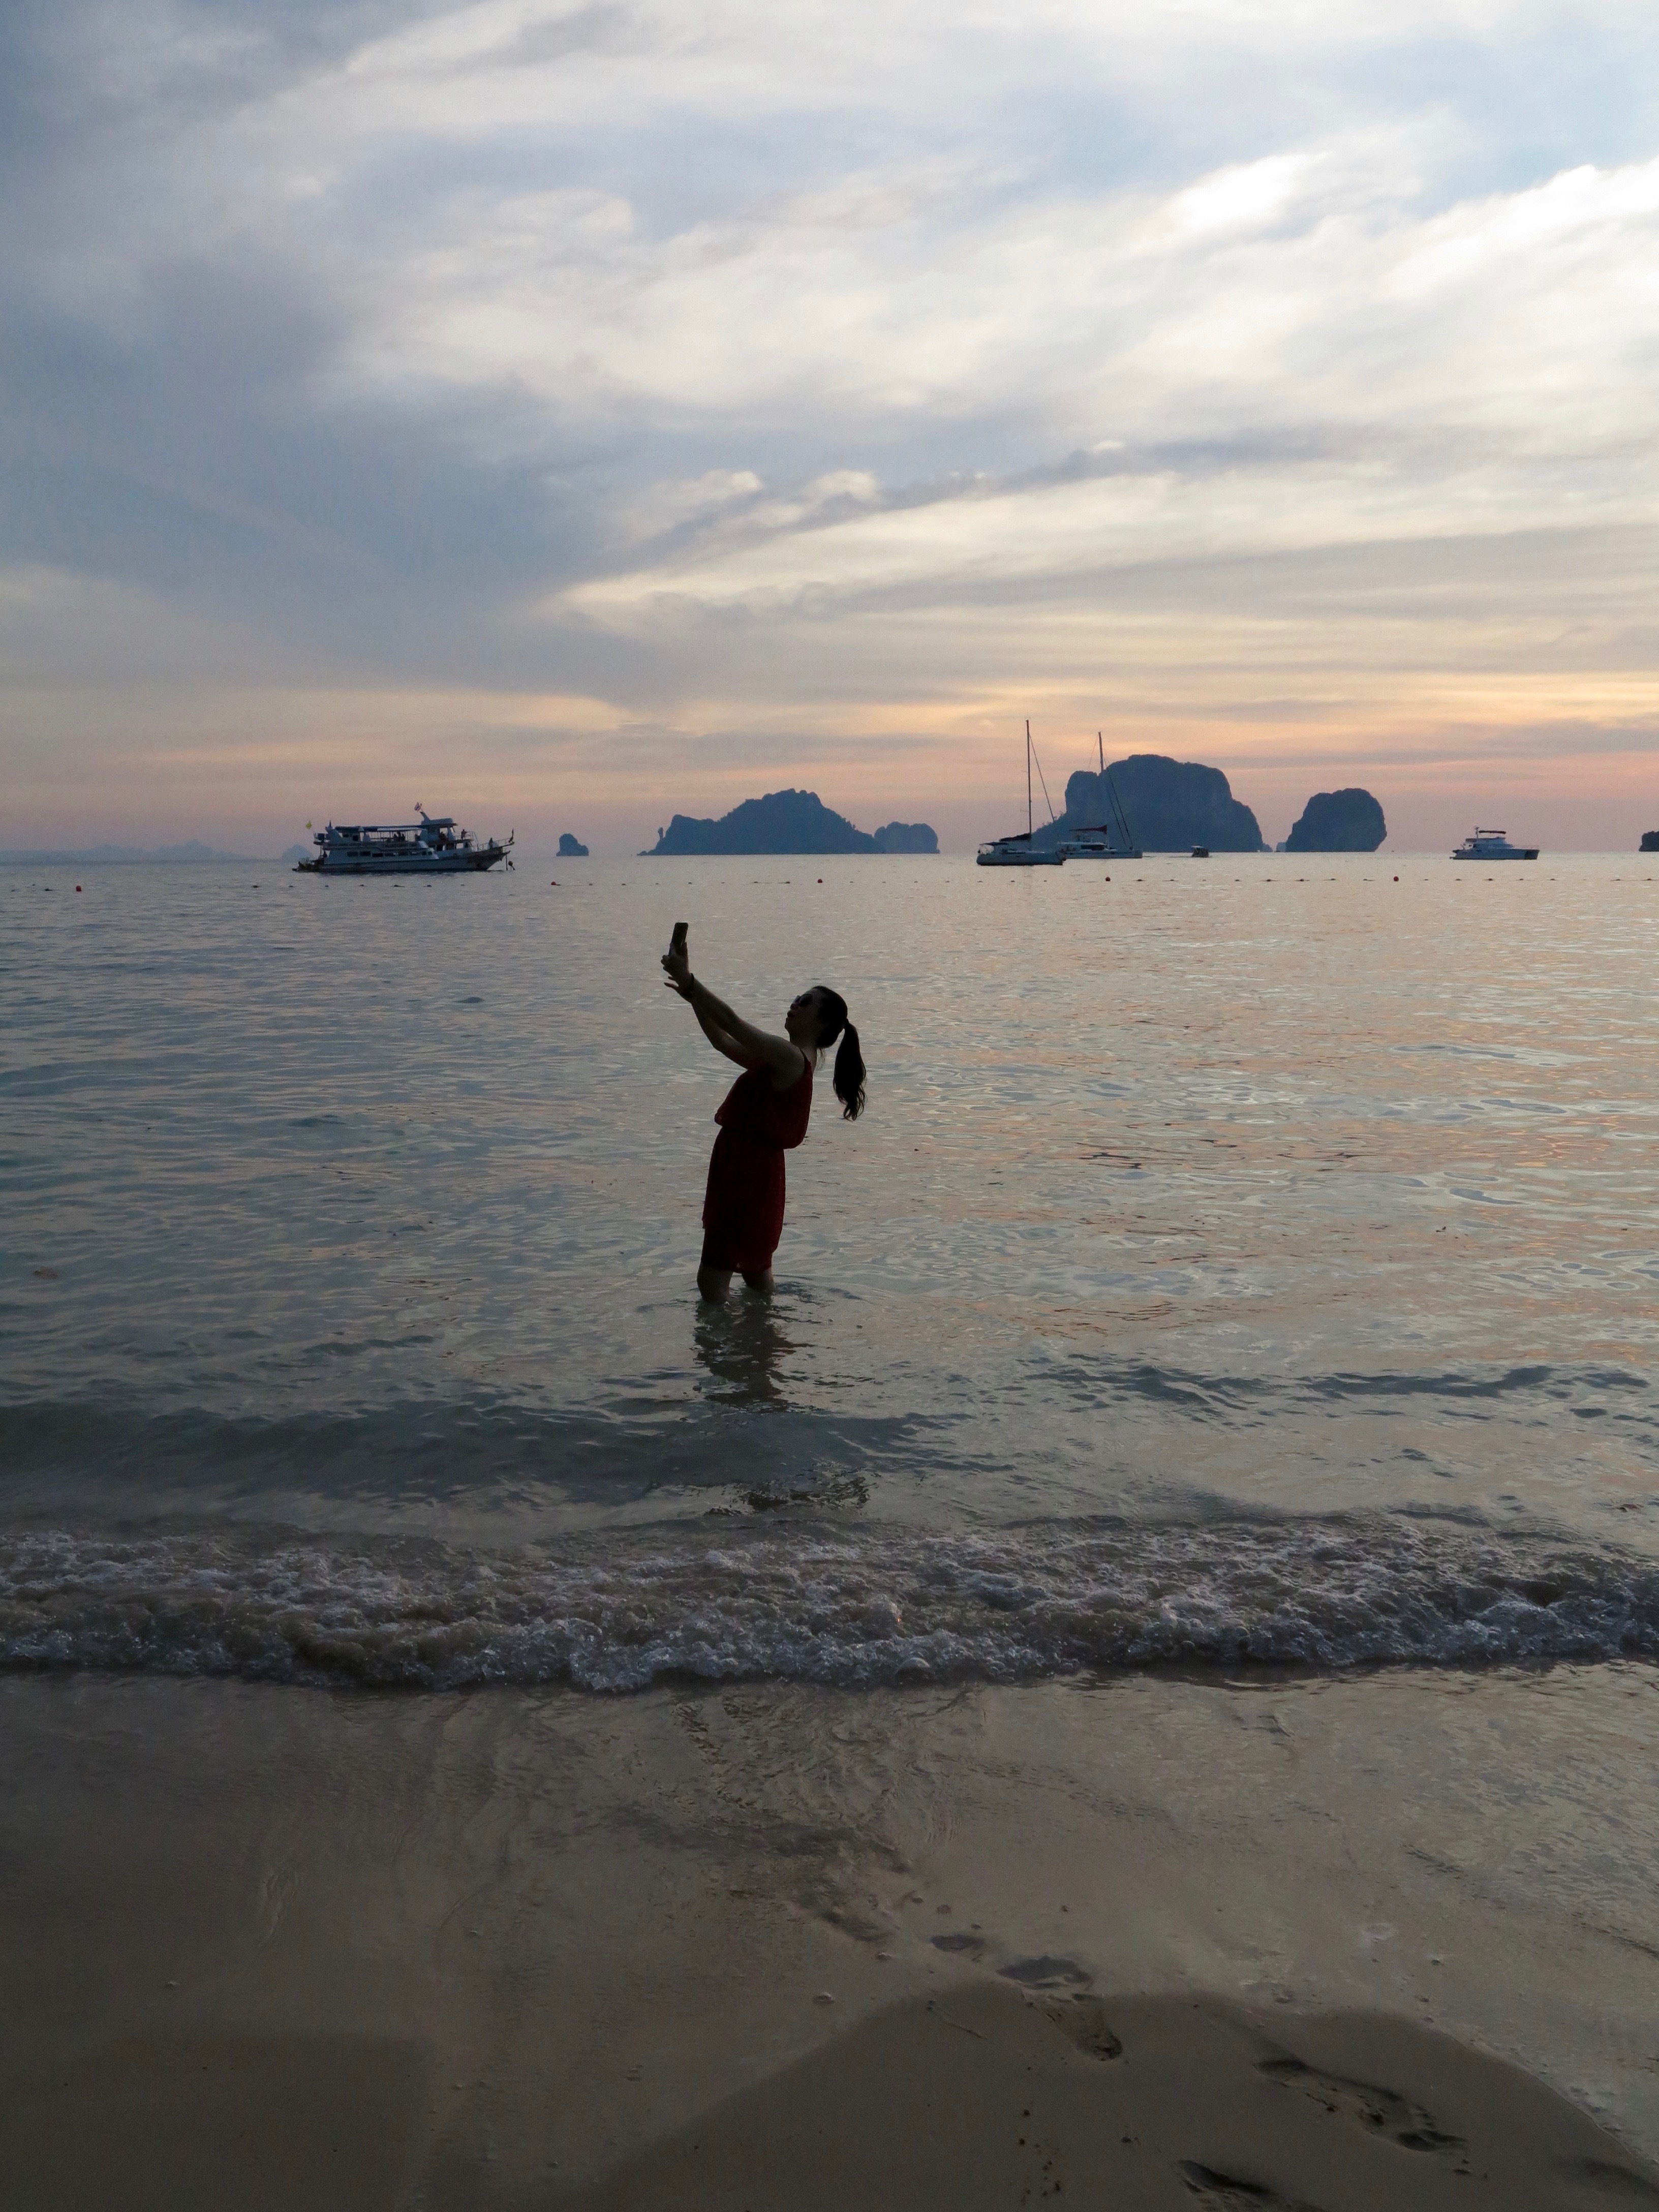
hand, beach, sea, coast, water, sand, ocean, horizon, person, cloud, sunset, photography, photographer, morning, shore, wave, lake, summer, vacation, dusk, boot, shadow, bay, human, thailand, body of water, m, recording, shooting, photograph, photo tourists, take a snapshot